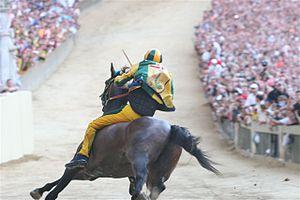
La monte à cru est une forme d'équitation ou le fait, pour un humain, de monter sur le dos d'un animal sans utiliser une selle. Il s'agit le plus souvent d'un cheval, bien que la monte à cru soit aussi associée aux enfants pour les poneys et les ânes. De façon marginale, la monte à cru peut s'effectuer sur des autruches.